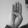
ASL letter: B